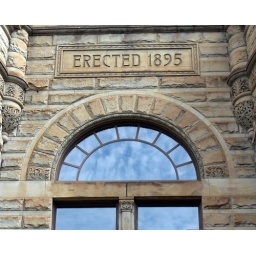
I love the reflections of the clouds in the windows